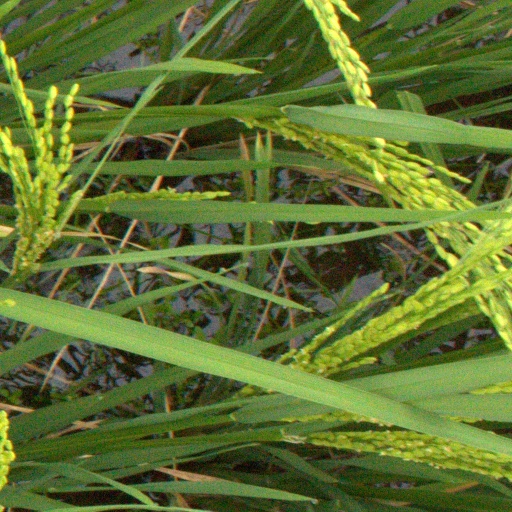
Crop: rice